University of Rajshahi

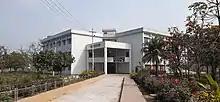
Shilpacharya Zainul Abedin Academic Building

Paris Road is a street on the campus that is often considered the signature of the Rajshahi University Campus. It starts from the adjoining point of Kazla Gate Road, Paschimpara Road and Paris Road near the Juberi Guest House and runs straight East from this. Then it keeps going past the mango plantations, Kazla Pond and VC's residence and reaches Shamsuzzoha Square. Then, from Shamsuzzoha Square, it goes East past the University Bank, Second Administrative Building, University Central Bus Station, Central Mosque, university park and Shahid Minar Complex and Shahid Smriti Sangrahashala Museum and ends at the gate of the Sher e Bangla Hall.